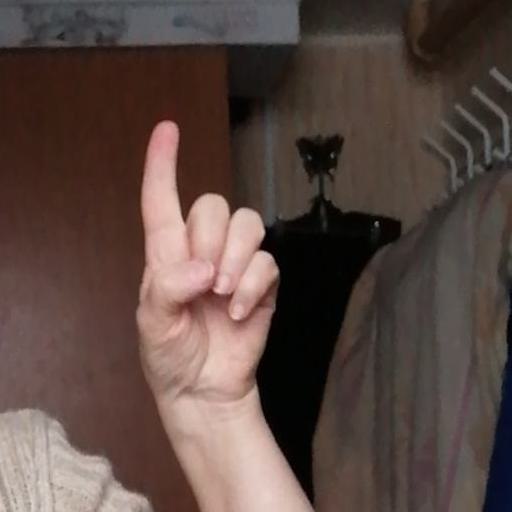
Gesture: one